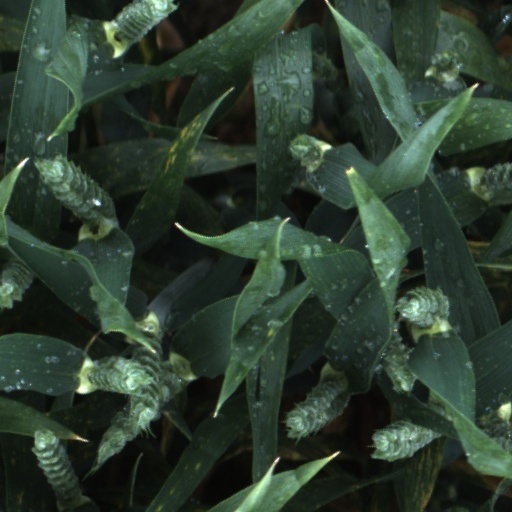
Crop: wheat